Crux cordis

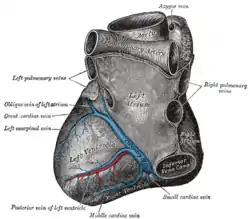
Back side and base of the heart. The coronary sinus (labeled) runs in the coronary sulcus; the middle cardiac vein (labeled) runs in the posterior interventricular sulcus. The two sulci meet in the crux cordis.

The crux cordis or crux of the heart (from Latin "crux" meaning "cross") is the area on the lower back side of the heart where the coronary sulcus (the groove separating the atria from the ventricles) and the posterior interventricular sulcus (the groove separating the left from the right ventricle) meet. It is important surgically because the atrioventricular nodal artery, a small but vital vessel, passes in proximity to the crux of the heart. It is the anastomotic point of right and left coronary artery.